Battle of Yellow Bayou

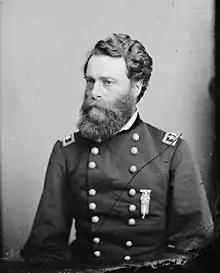
Joseph Mower

At first, the 12 Confederate artillery pieces dueled with the two Indiana batteries. Though they were positioned in an open field, at least some of the Confederates were protected by taking cover in a drainage ditch. As the cannonade tapered off, Wharton ordered an assault. Parsons warned him that it would result in serious loss of life and questioned the need, since the Union army was in retreat. Wharton ordered the attack to be made at once or Parsons would face a court-martial. Parsons' men charged on foot, but their attack faltered when threatened by Federal cavalry. Wharton's general attack began to force back the brigades of Hill on the Union right and Lynch on the left, so that Mower had to call on Shaw's brigade for support. The Union batteries began firing double canister shot. At this time, Hill's and Lynch's troops, flanked by Union cavalry, mounted a counterattack that drove Wharton's men back into the open field.